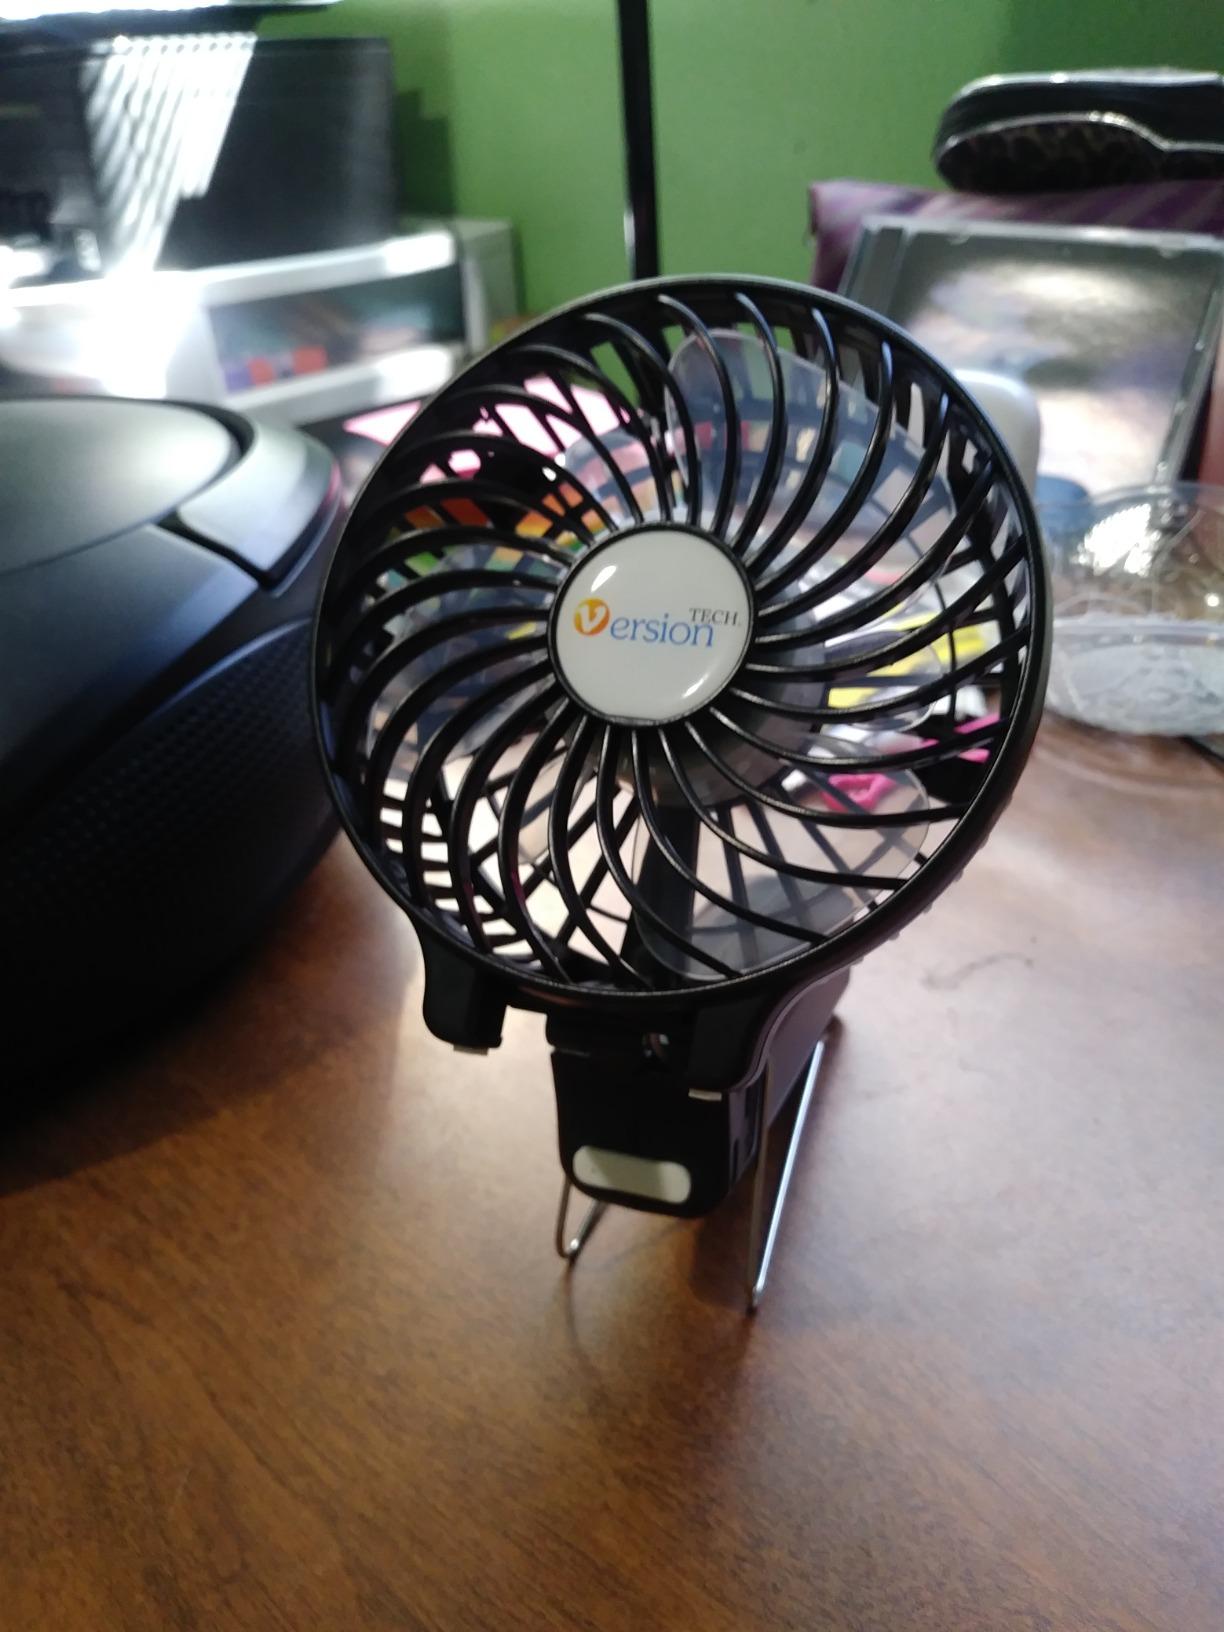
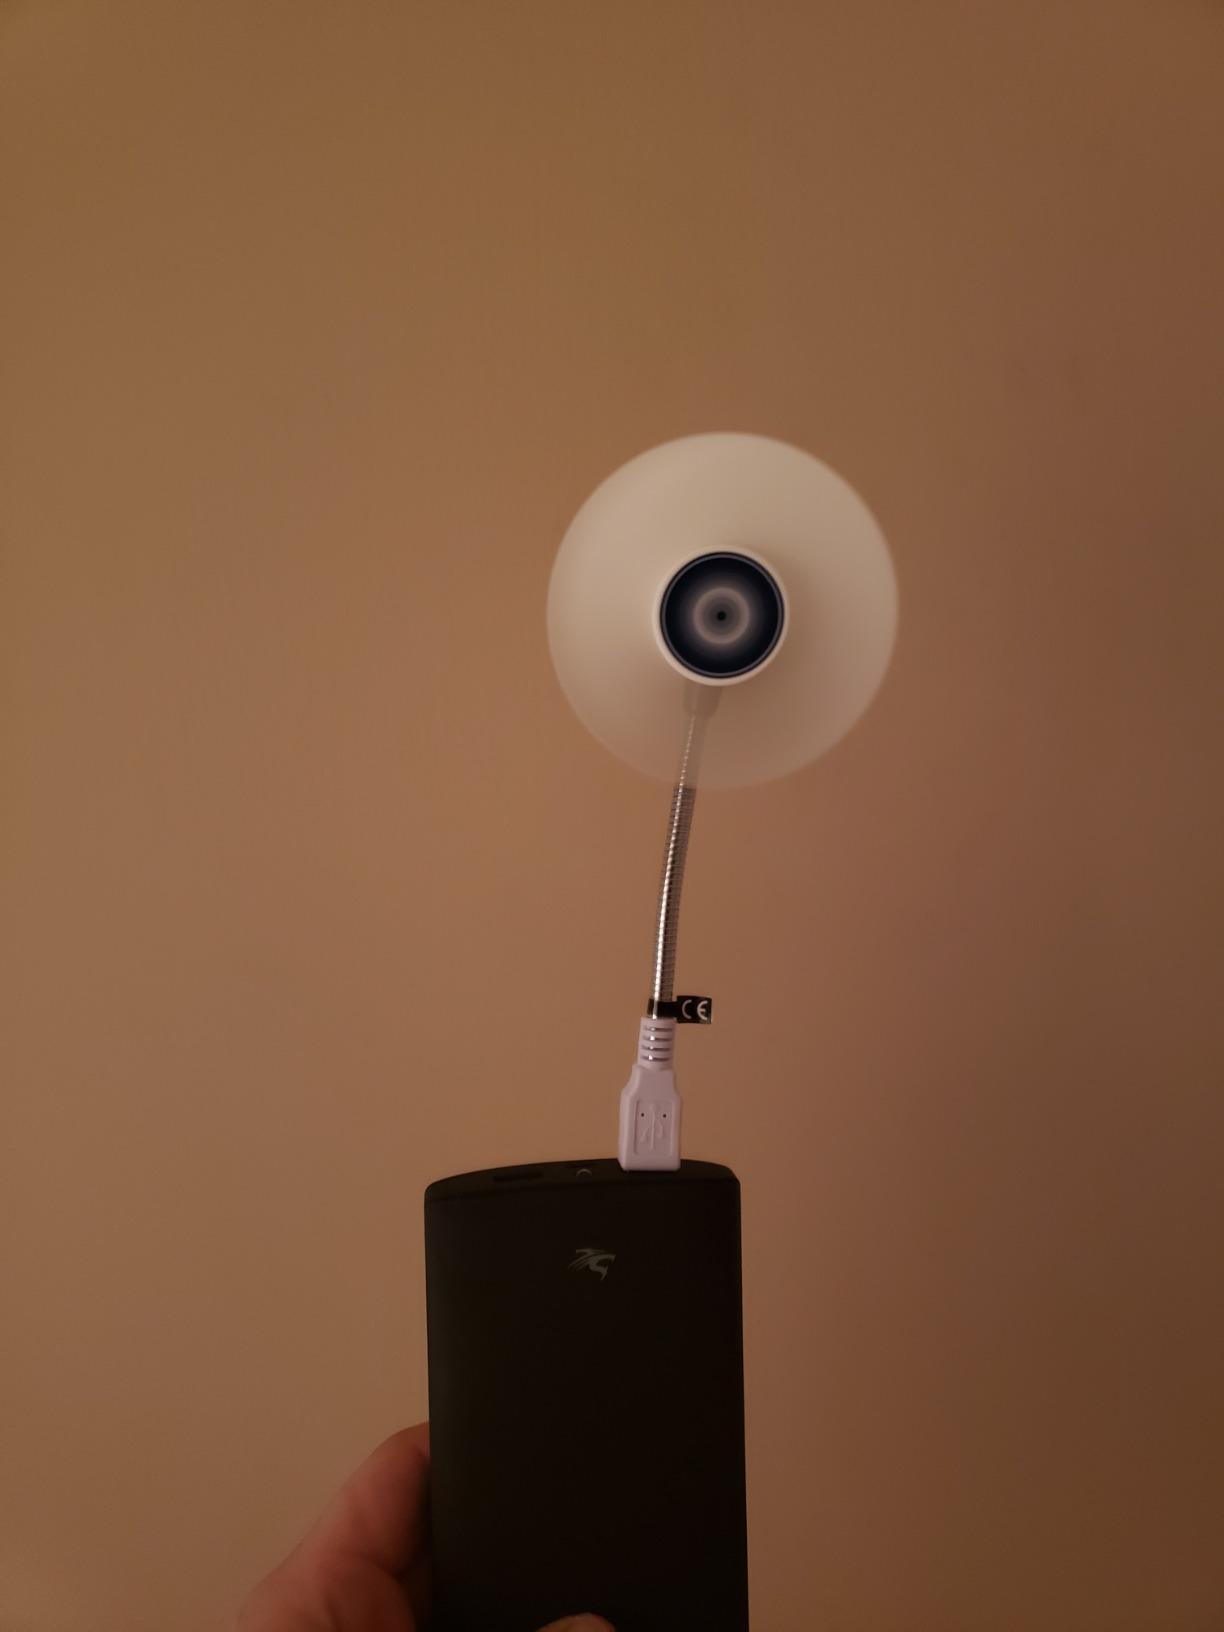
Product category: fan
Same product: no